Short Sandringham

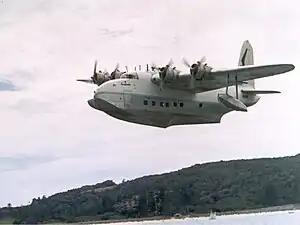
Ansett Sandringham taking off from Lord Howe Island in the early 1960s

The Short S.25 Sandringham is a British civilian flying boat designed and originally produced by Short Brothers. They were produced as conversions of the widely used Short Sunderland, a military flying boat that was commonly used as a maritime patrol aircraft.